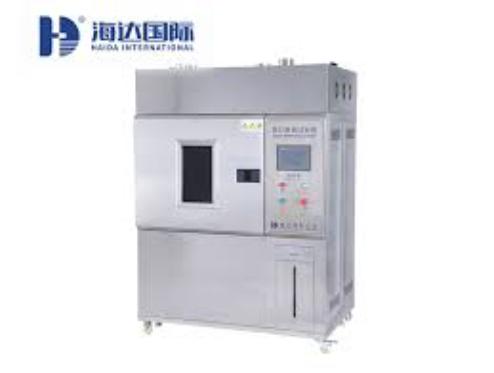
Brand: hd
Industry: Electronic